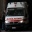
Label: ambulance